Sehol A5

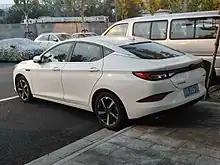
Sehol A5 (JAC Jiayue A5) rear

The then-called JAC Jiayue A5 was revealed on 5 September 2019 at the Chengdu Auto Show and went on sale on 20 November 2019. It is the first vehicle under the Jiayue sub-brand.